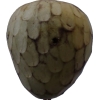
Label: cherimoya